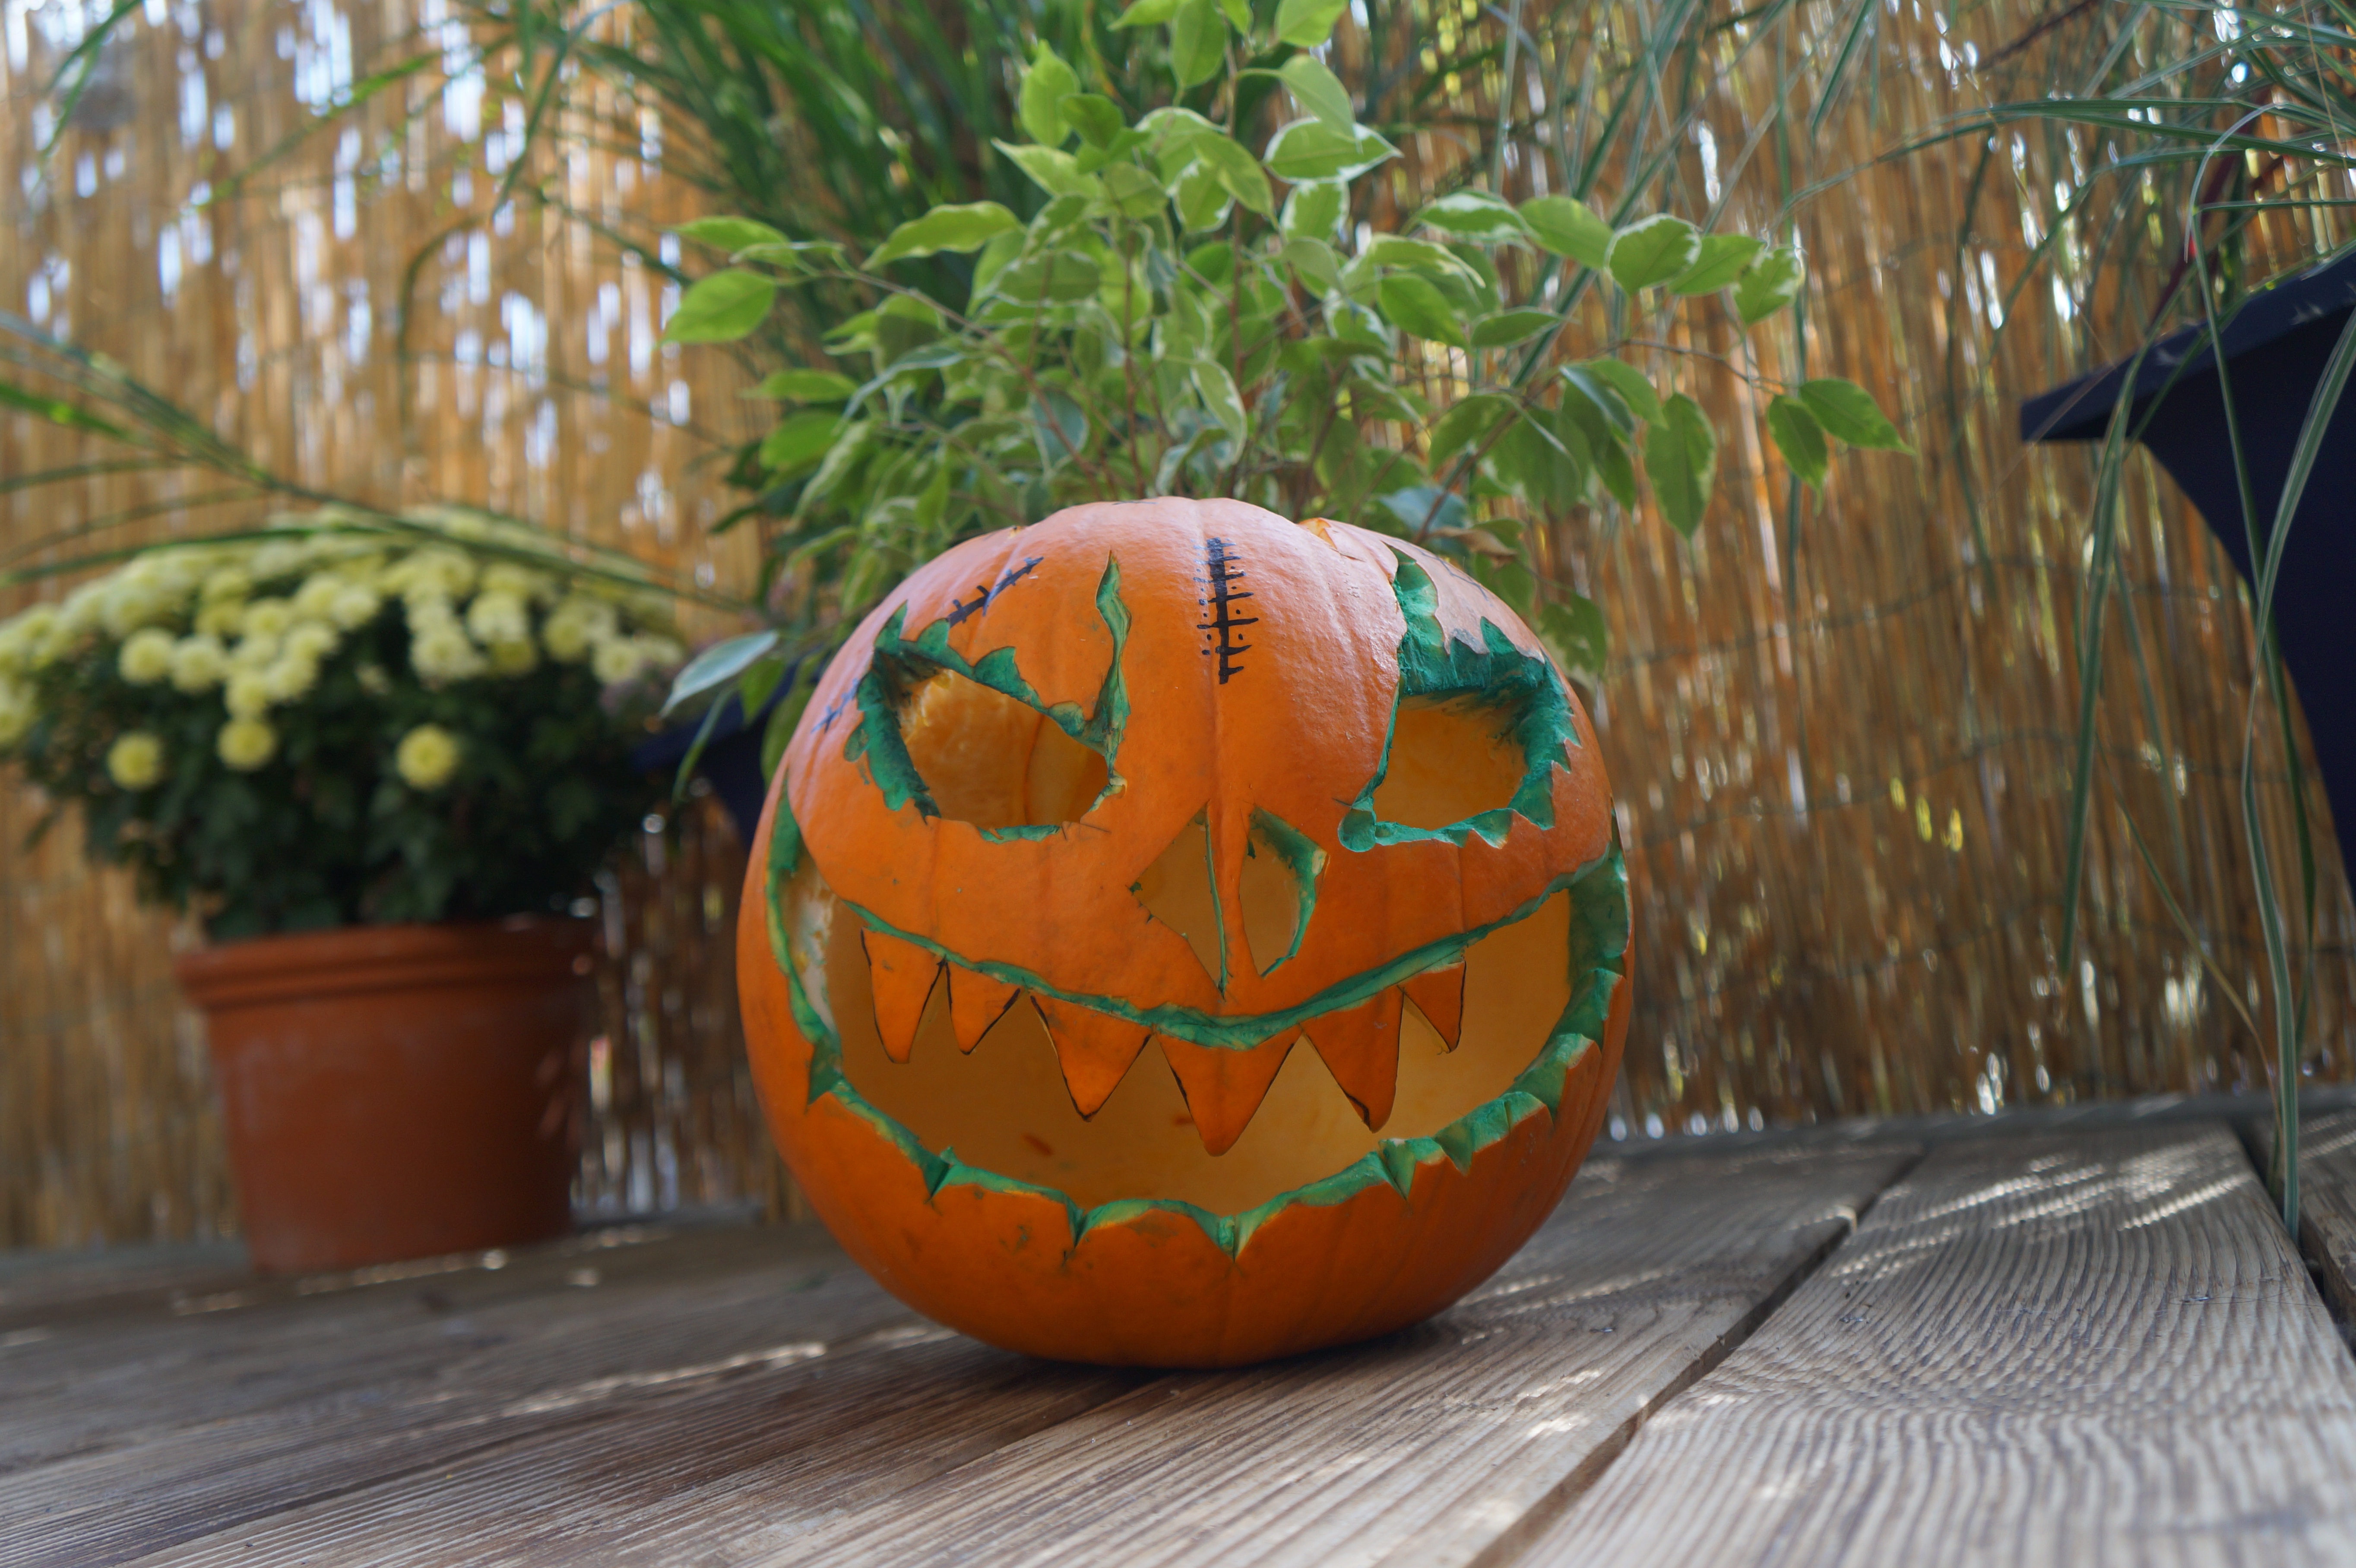
produce, pumpkin, halloween, holiday, art, carving, spirit, october, evil, making a face